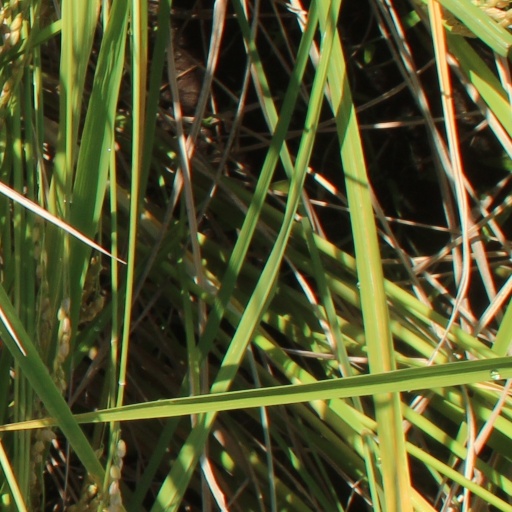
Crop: rice